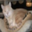
Label: cat